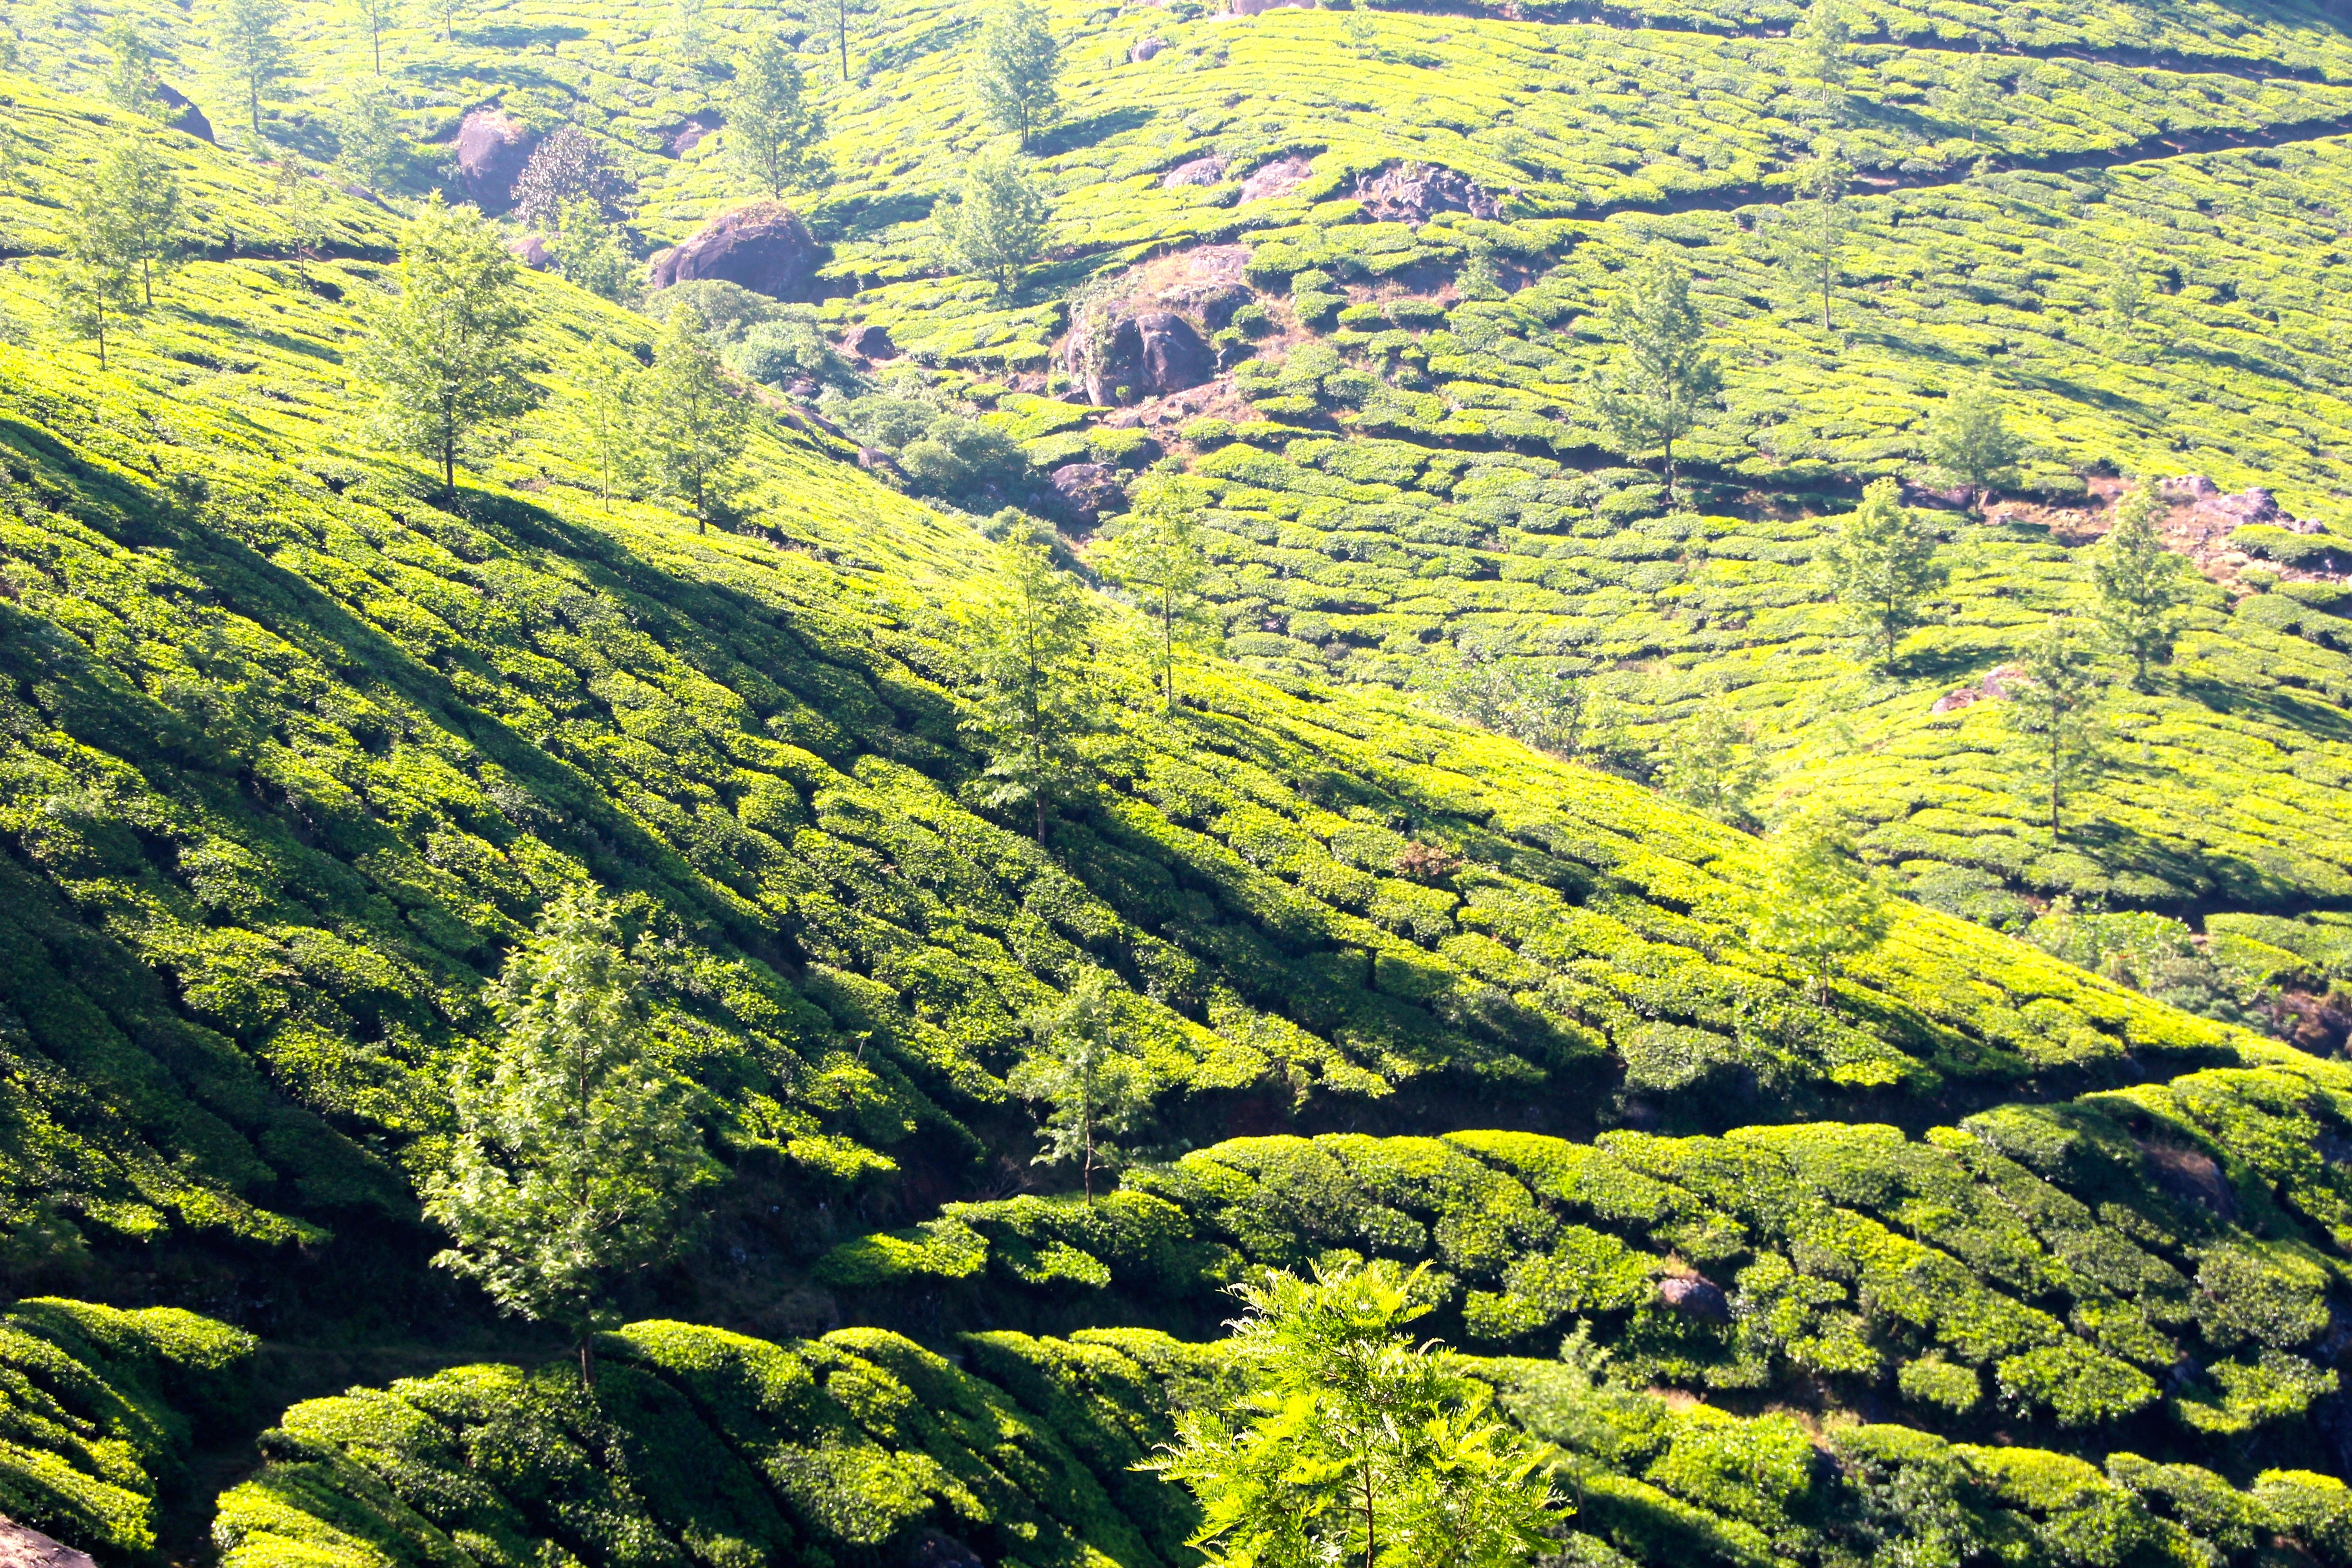
landscape, tree, forest, wilderness, mountain, field, meadow, leaf, hill, flower, valley, mountain range, autumn, ridge, vegetation, plantation, plateau, india, tee, habitat, ecosystem, landform, aerial photography, tea plantation, biome, cultivation terraces, natural environment, geographical feature, mountainous landforms